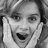
Emotion: surprise